Gerrit Jan van Eijken

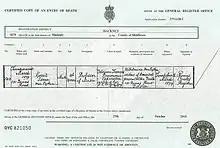

Gerrit Jan van Eijken (Amersfoort, 5 May 1832 - Dalston, London, 22 March 1879) was a Dutch composer. He studied first under his father, Gerrit van Eijken, who was organist and bell-ringer at the Grote Kerk in Amersfoort. His elder brother Jan Albert van Eijken was also a composer.